Frank D. Yuengling Mansion

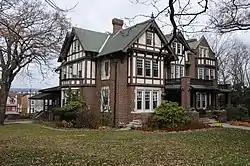
Frank D. Yuengling Mansion, November 2008

Frank D. Yuengling Mansion is a historic home located in Pottsville, Schuylkill County, Pennsylvania. It was built in 1913, and is a large three-story dwelling in the Tudor-Jacobean style. It is constructed of brick, stucco, and half-timbering and contains 20-plus rooms. It features side and rear porches, a front portico, stone facing, and many gables, overhanging balconies, and brick chimneys. Also located on the property are a contributing Jacobean style garage, formal garden with decorative statuary and sundial, and sunken garden with gazebo. The house was the first house to have a telephone and electricity in at Pottsville, Schuylkill County, Pennsylvania. It was built by Frank D. Yuengling of the Yuengling brewery, grandson of David Yuengling. The house is used as a cultural center and education facility, managed by the Schuylkill County Council For The Arts.